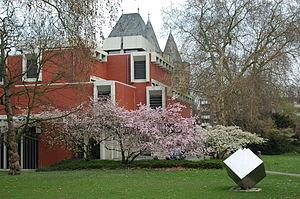
Le Clemens Sels Museum Neuss est un musée d'art situé à Neuss. C'est une maison moderne en plusieurs parties, dans laquelle on peut voir l'art du Moyen Âge au Baroque et la peinture des Hollandais. La collection comprend des peintures des Nazaréens, des Préraphaélites et des Symbolistes de France, de Belgique et de Hollande. La collection d'art comprend également une vaste collection d'œuvres des expressionnistes rhénans et des primitifs modernes ainsi que de la peinture conceptuelle en couleur.